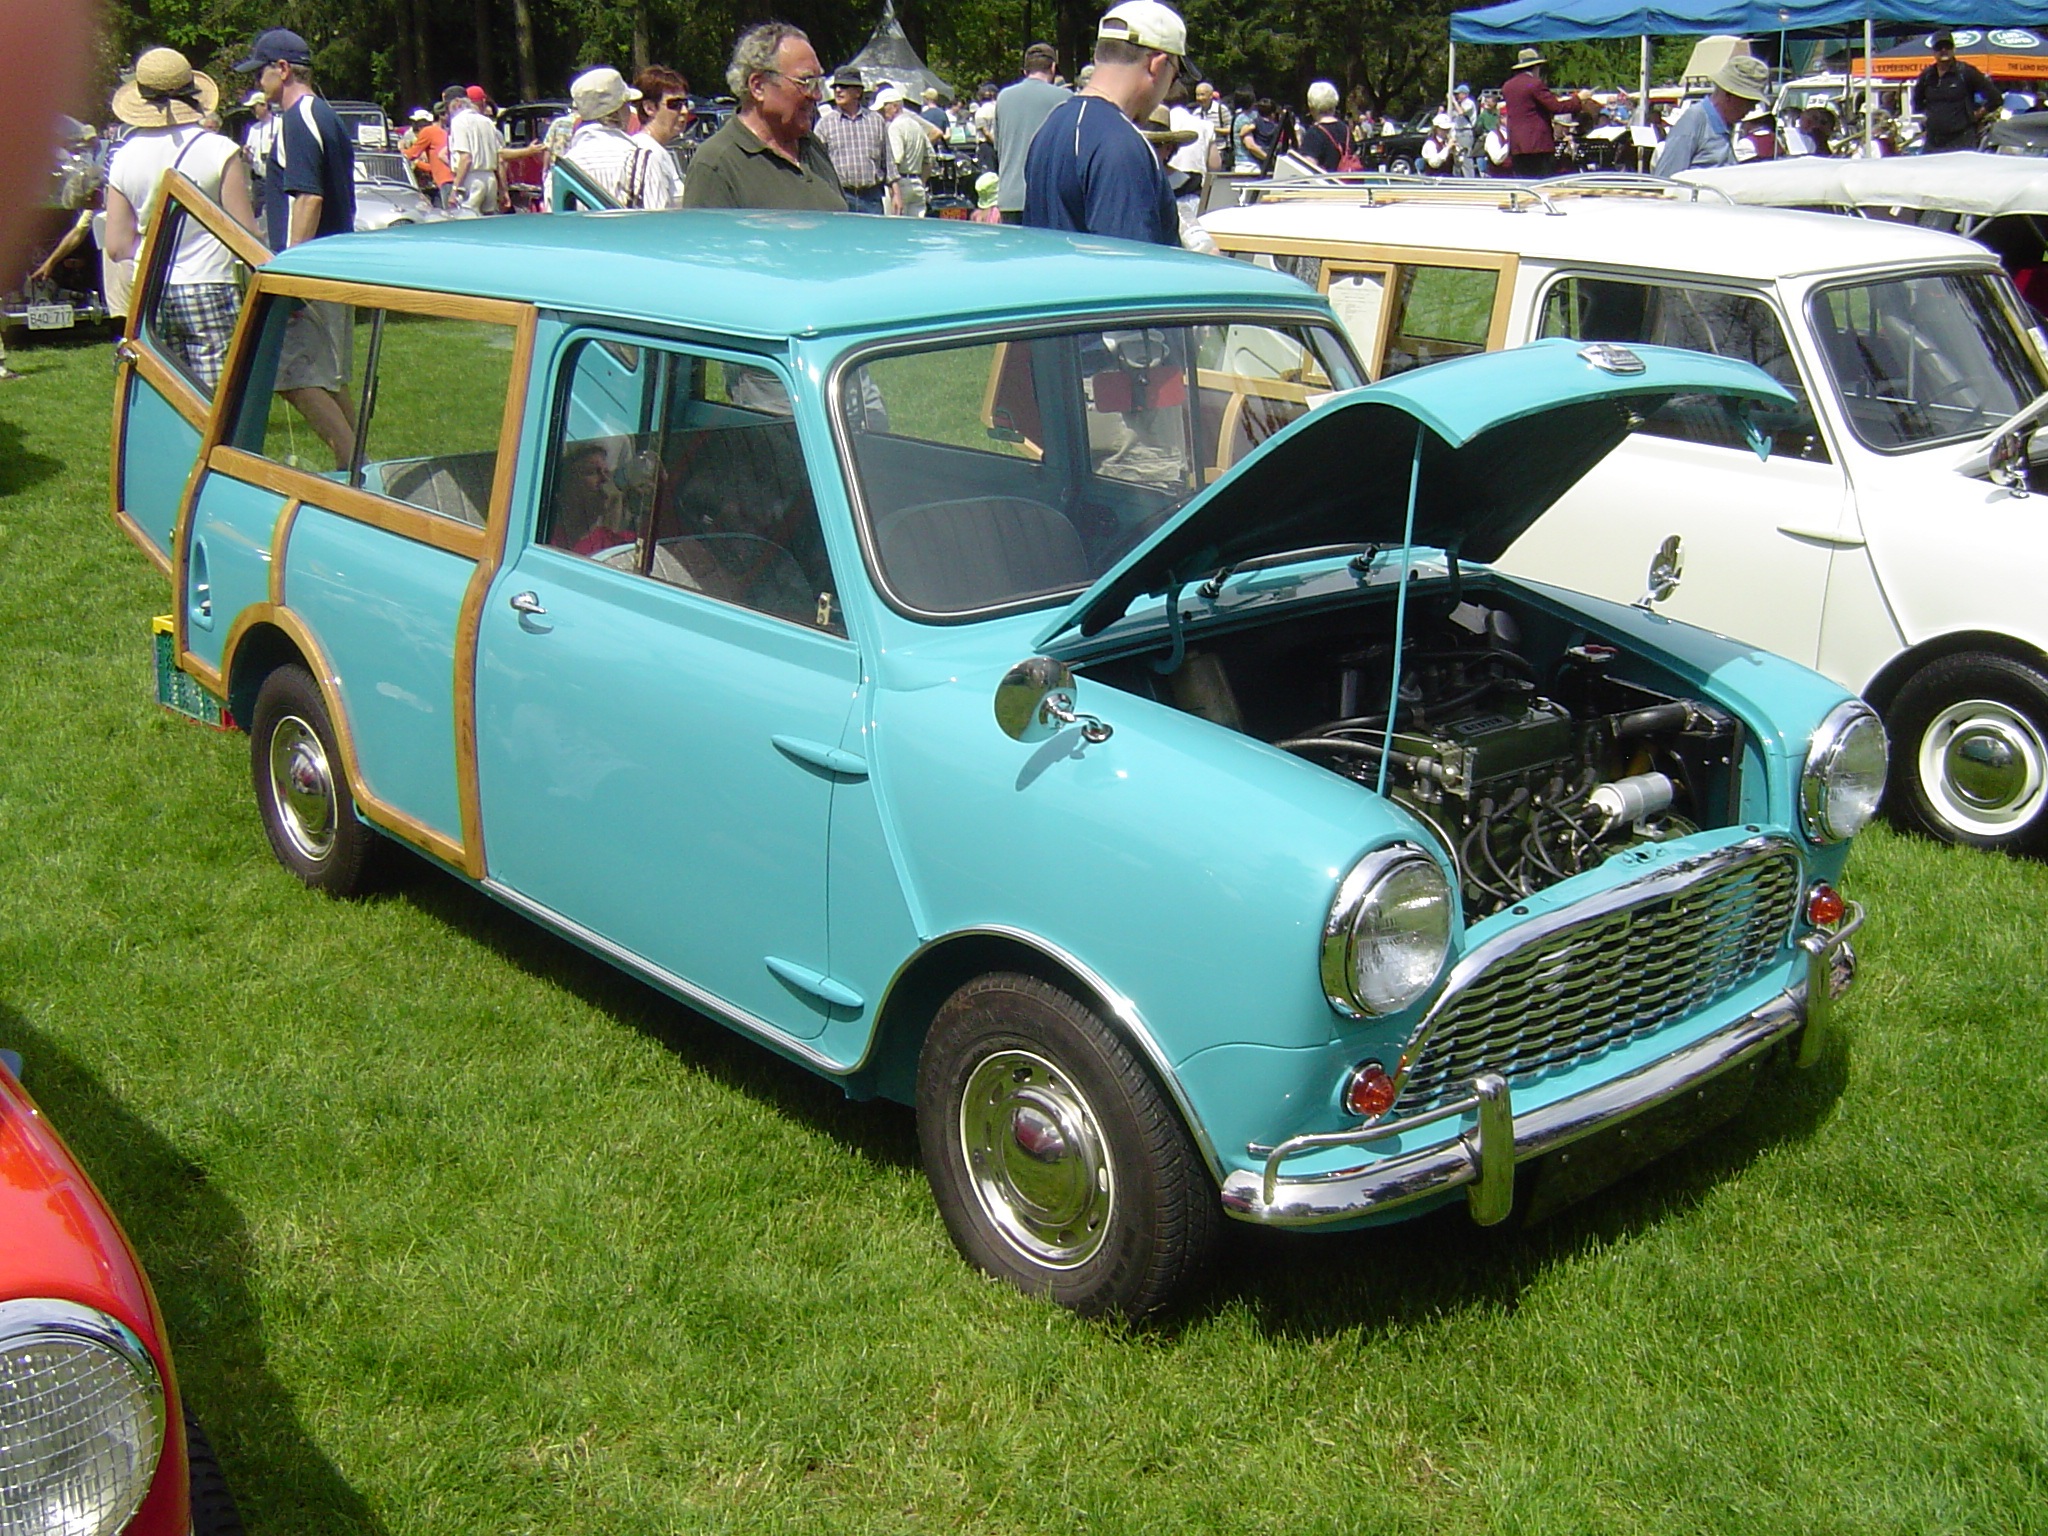
car, vintage, automobile, old, transportation, transport, vehicle, show, drive, auto, blue, automotive, vintage car, mini cooper, engine, mini, classic, antique car, land vehicle, automobile make, compact car, subcompact car